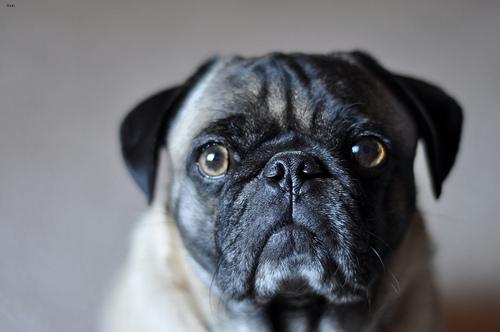
Breed: pug